Nokia Lumia

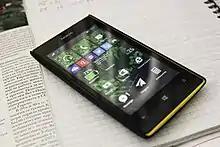
A Nokia Lumia 520

At MWC 2013, Nokia introduced two more Windows Phone 8 devices: the mid-range Nokia Lumia 720 and the budget Nokia Lumia 520, the latter of which has become the highest selling Windows phone device ever. In 2013, Nokia also introduced the Lumia 925, a revised version of the 920 with a slimmer build incorporating aluminium, and the Lumia 1020, which features a 41-megapixel camera based on technology from its Symbian-based 808 PureView. On 22 October 2013, Nokia extended the Lumia brand into the tablet market with the unveiling of the Lumia 2520; running Microsoft's Windows RT operating system, it was the company's first tablet since the Nokia Internet tablet range. Some critics believed that the usage of Windows RT rather than full Microsoft Windows 8.1 led to bad sales, as most major Windows tablet makers have used Windows 8.1 in favour of Windows RT. Alternatively, others have claimed that the device's failure was due to its heavy weight and high price. Lumia 2520 was discontinued in early 2015.